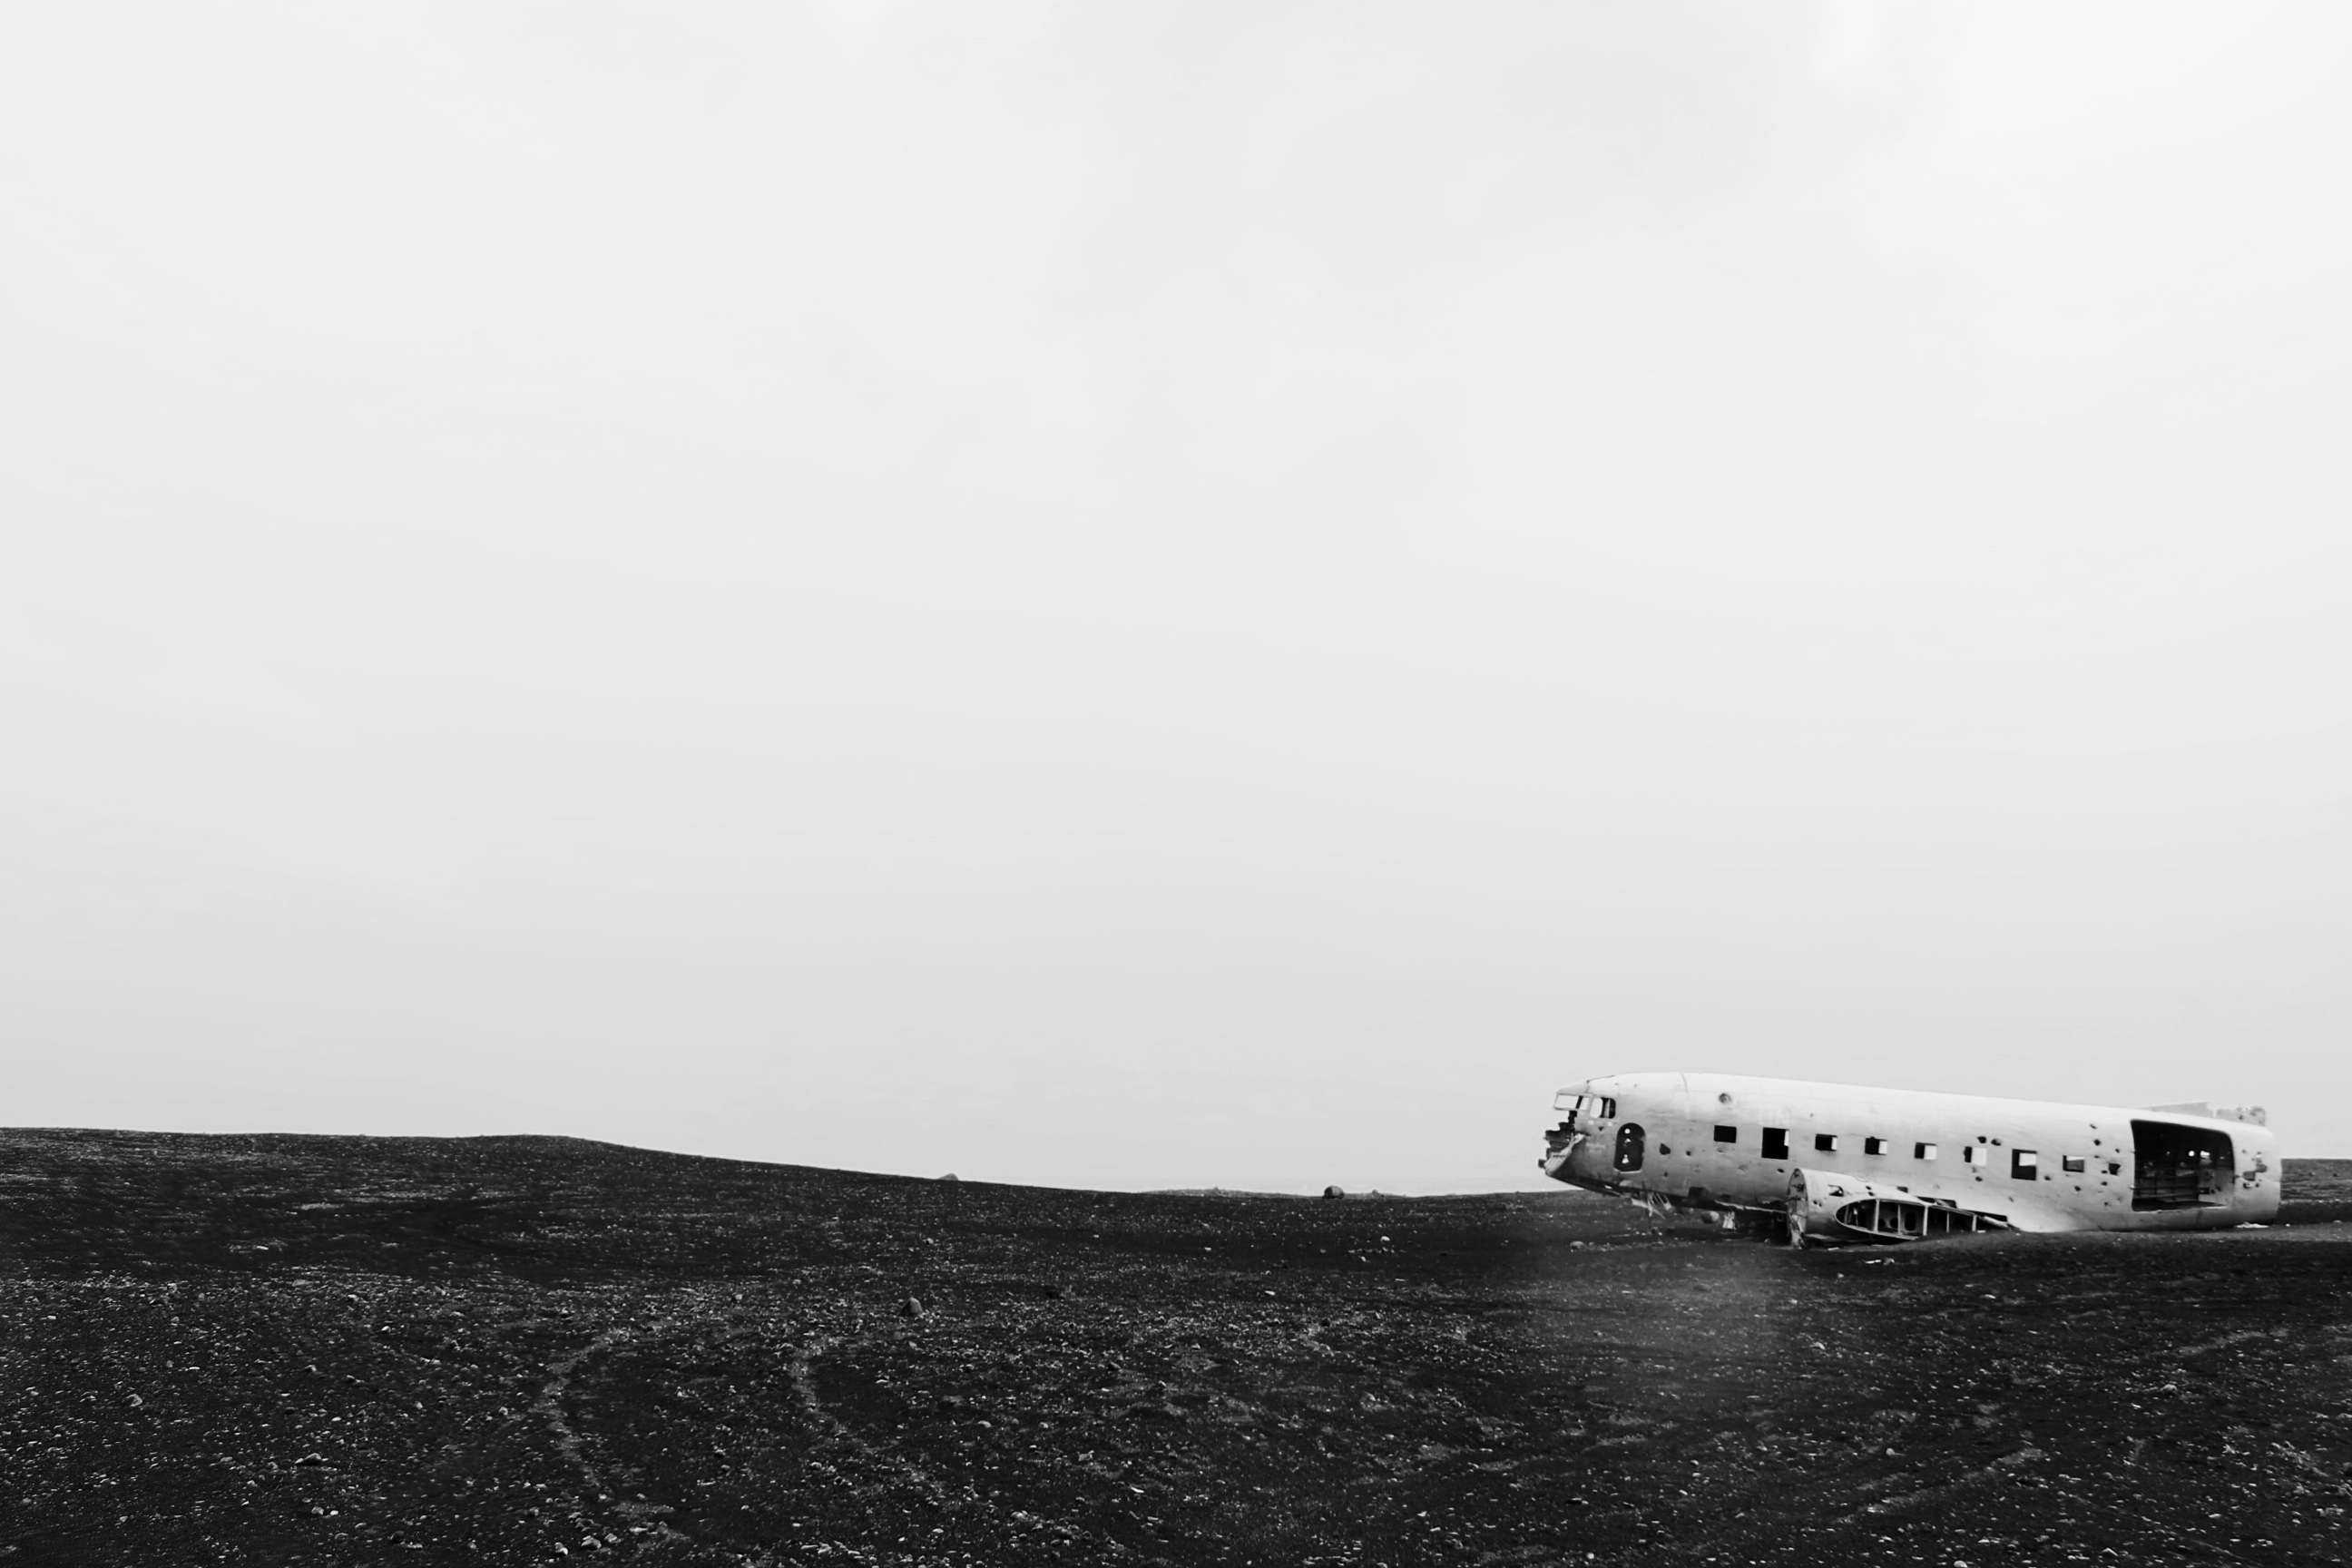
sea, coast, horizon, black and white, white, photography, aircraft, vehicle, iceland, monochrome, plane wreck, wreckage, oldtimer, wreck, rubble field, eng, crash landing, plane crash, monochrome photography, atmospheric phenomenon, atmosphere of earth